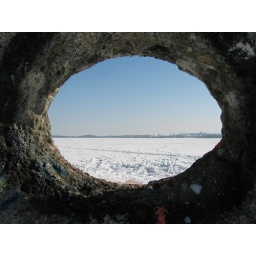
View on the northern end of Munich through a hole in a strange wall standing in the middle of a field